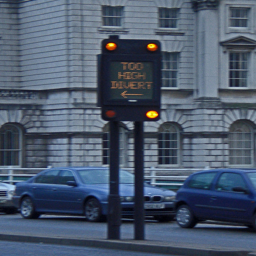
A traffic sign sitting on the side of a road.
A traffic sign before parked cars shows the way.
a traffic light with a building in the background
A street sign lite up next to parked cars.
A street sign reads "Too High Divert" and points with an arrow.